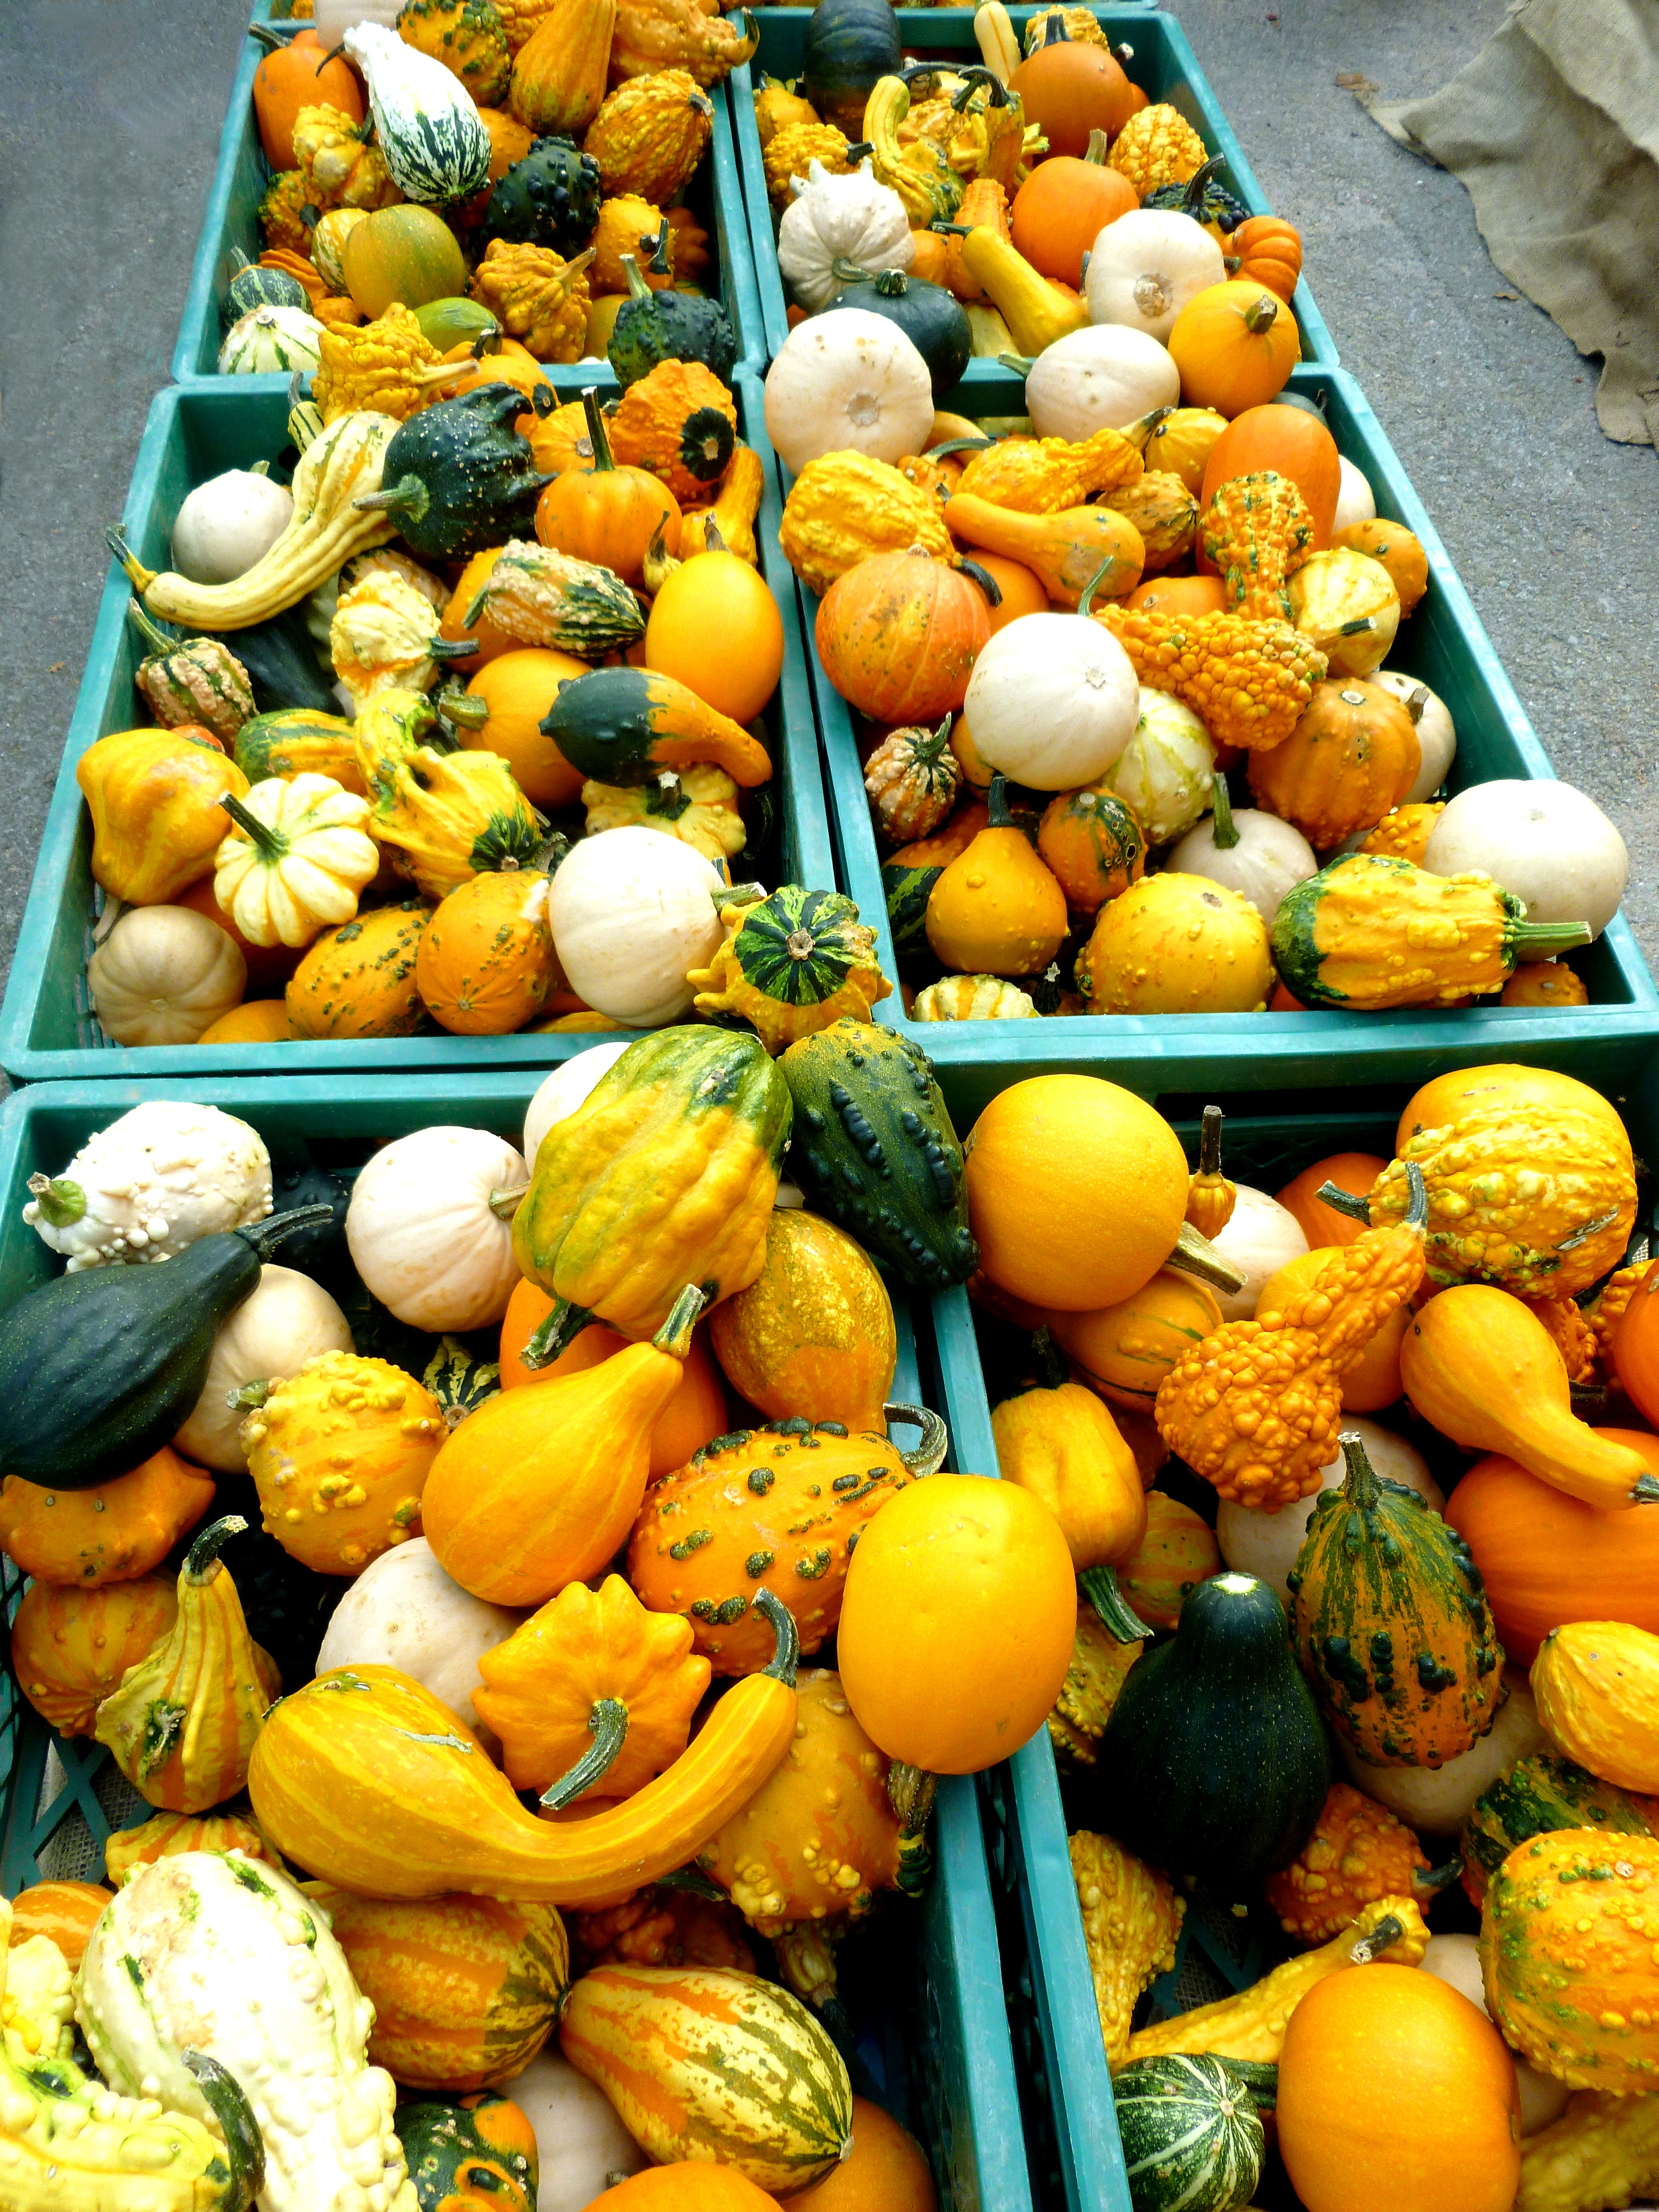
nature, plant, fruit, city, decoration, orange, food, green, harvest, produce, vegetable, autumn, market, colorful, yellow, agriculture, gourd, public space, autumn mood, vegetables, autumn colours, pumpkins, cucurbita, autumn decoration, decorative squashes, cucurbitaceae, flowering plant, local food, winter squash, human settlement, land plant